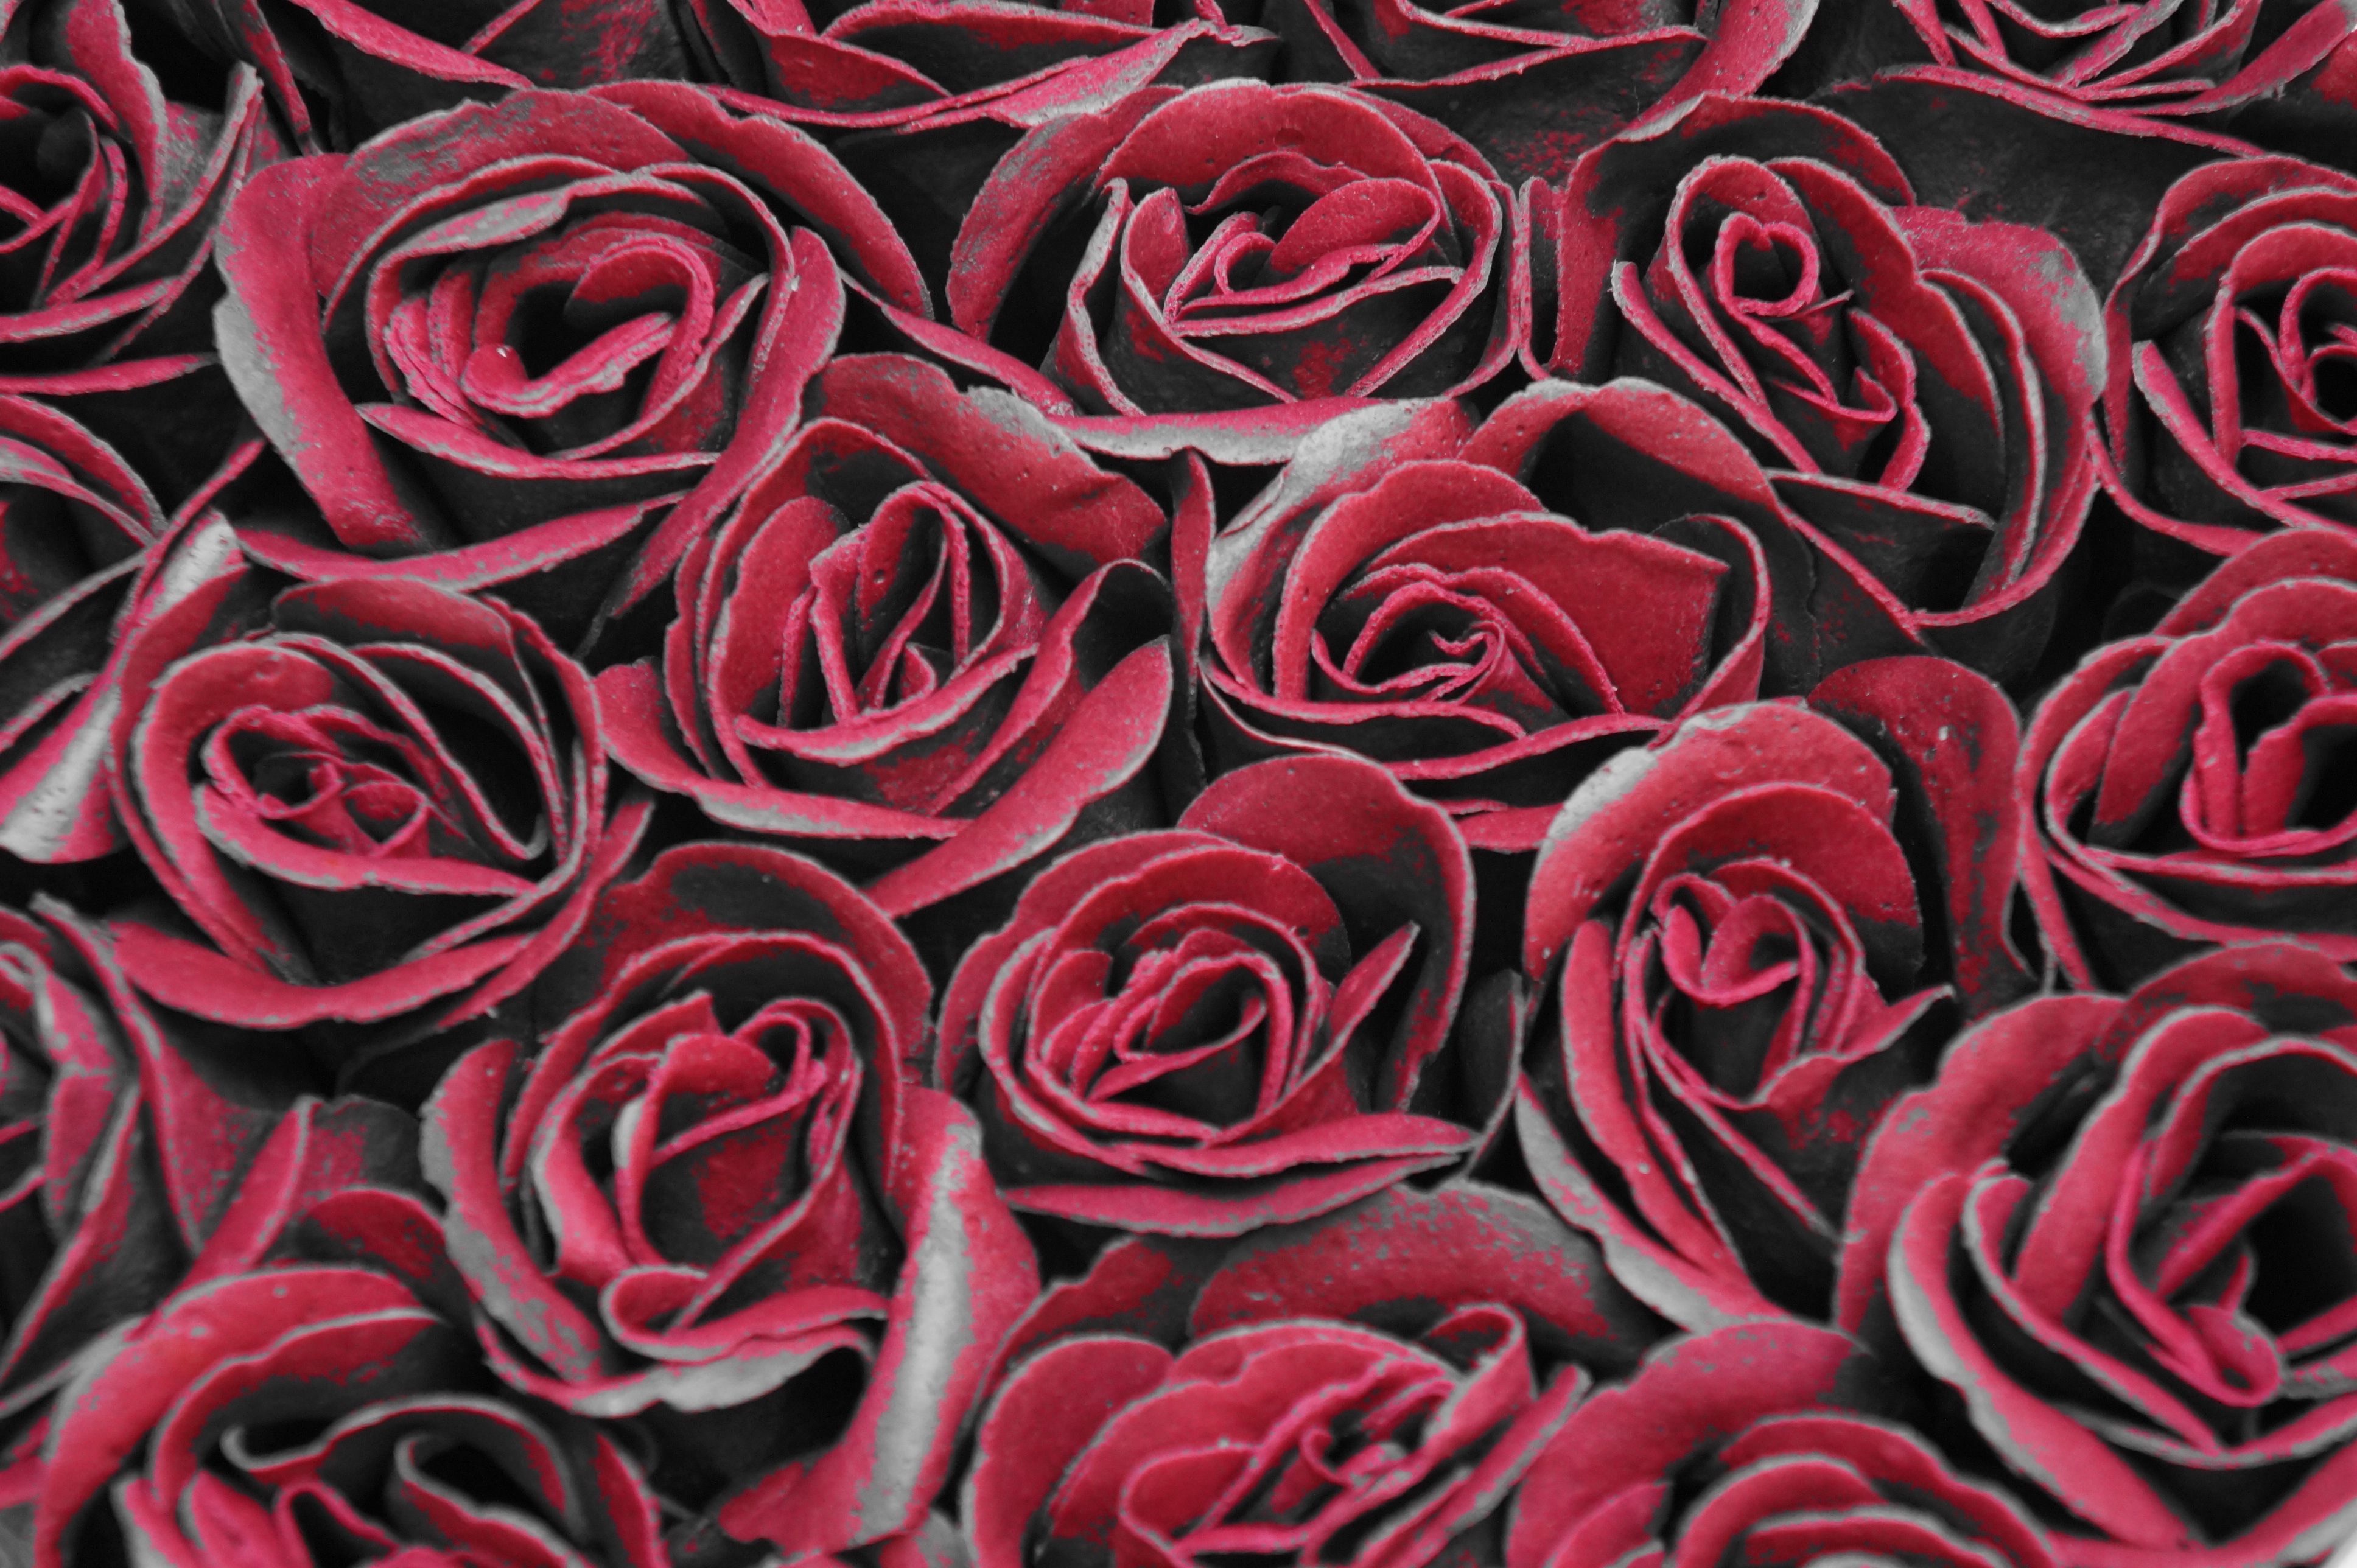
red, flower, pink, plant, rose, garden roses, land plant, rose family, petal, flowering plant, rose order